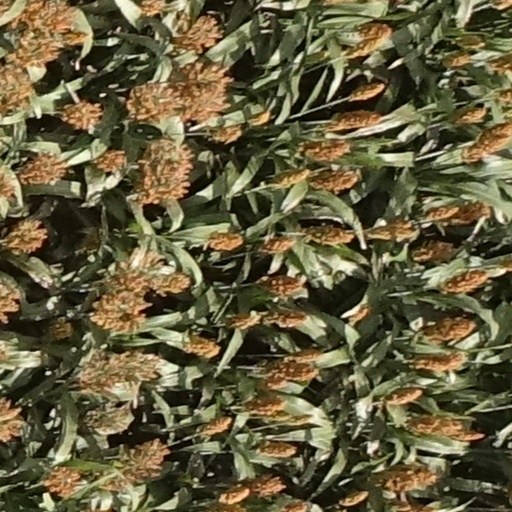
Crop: sorghum